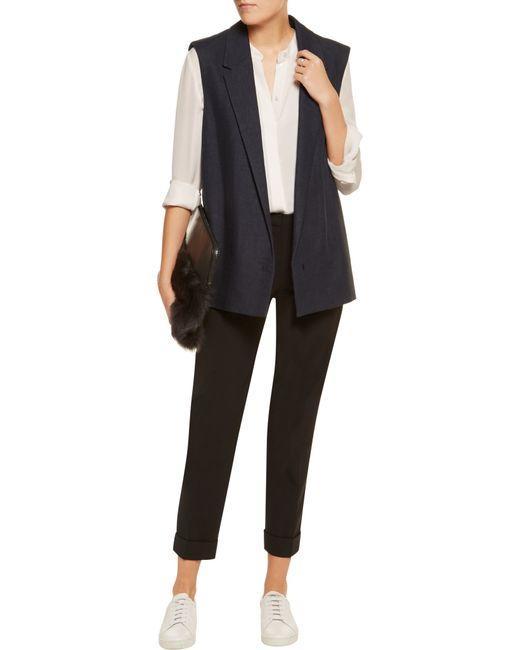
schwarze ärmellose Weste lässige oder formelle Weste